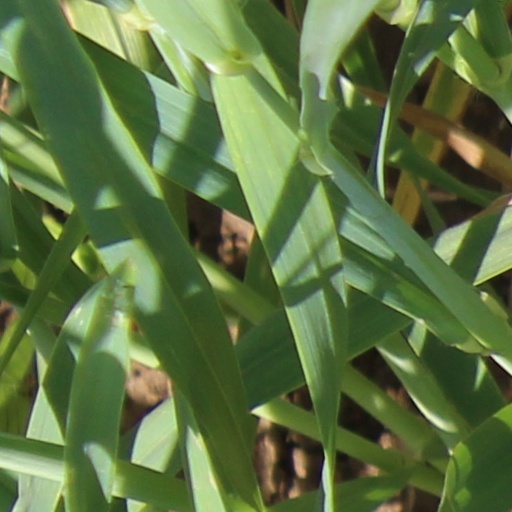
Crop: wheat